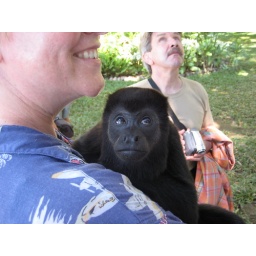
Darcie in Costa Rica - a an animal refuge south of Golfito. This Howler monkey took a liking to me!